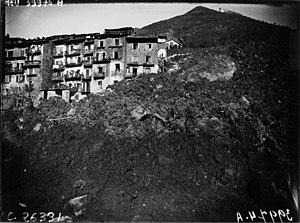
Catastrophe de Roquebillière près de Nice
Roquebillière est une commune française située dans le département des Alpes-Maritimes, en région Provence-Alpes-Côte d'Azur. Ses habitants sont appelés les Roquebilliérois.
Cette page concerne l'année 1926 du calendrier grégorien.